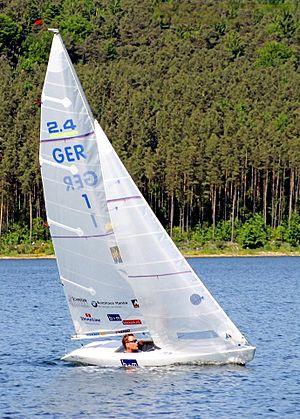
Le 2.4mR ou 2.4 Metre, est une classe de quillard de sport en solitaire d'environ 4,20 mètres.